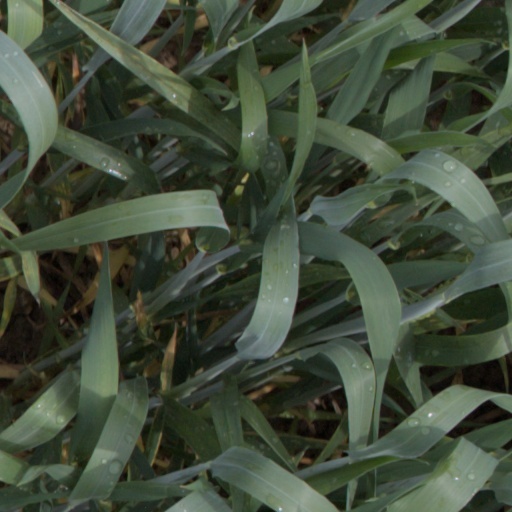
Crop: wheat